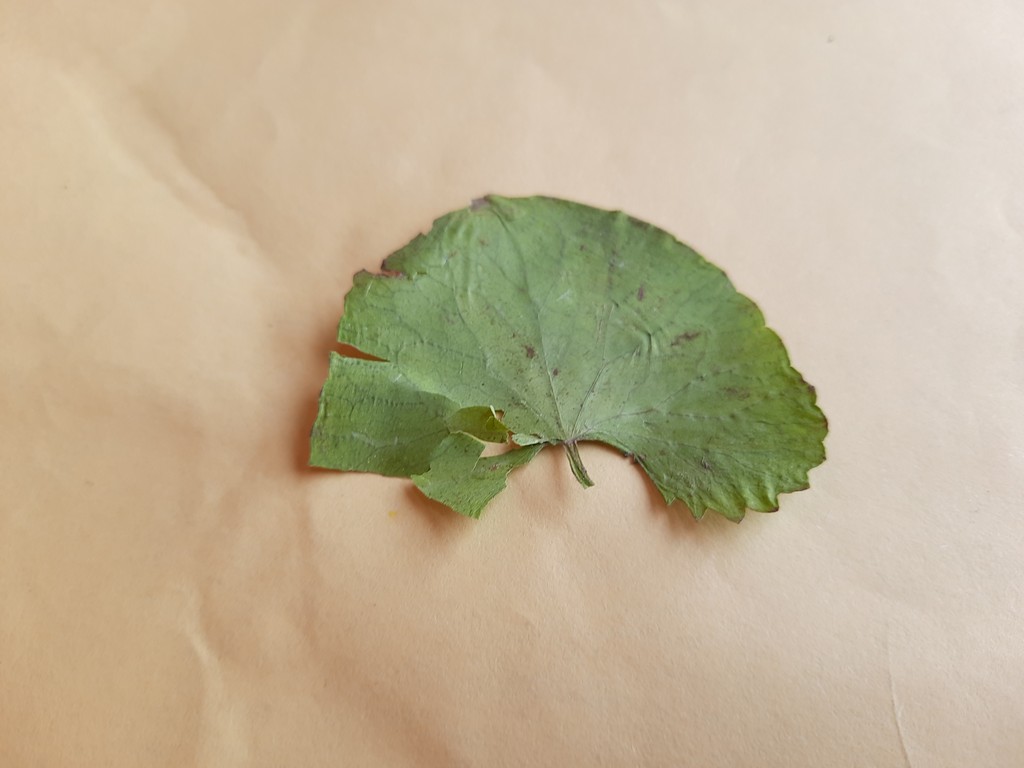
Label: Dried